Songs of Experience (U2 album)

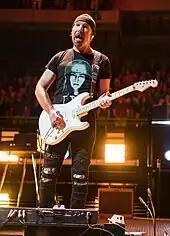
The Edge wearing a T-shirt bearing the likeness of his daughter Sian, who appears on the album cover

The album's packaging was designed by Shaughn McGrath, with the firm AMP Visual handling the album's design, art direction, and marketing. The photo on the album cover, taken by the band's long-time photographer Anton Corbijn, depicts Bono's son Eli and the Edge's daughter Sian holding hands. The Edge said that it was difficult to find a cover idea that could represent an album they consider to be both very personal and very universal. They ultimately decided to focus it on something other than the band members and to continue the family theme from the cover of "Songs of Innocence", which depicted Mullen with his son, Elvis. Eli and Sian are barefoot in the photo, which was meant to signify "youthful innocence". Contrasting with this, Sian is wearing a US M1 military helmet, which was meant to symbolise the harsh realities of the world they must face. The album art was first shown in May 2017 during the opening concert of the Joshua Tree Tour 2017, when it was displayed on the stage's video screen after a performance of "The Little Things That Give You Away". The silhouette of Eli and Sian was subsequently used as a logo in promotional materials and on the band's merchandising.